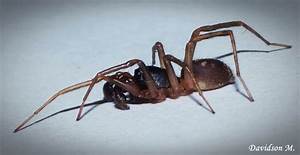
Label: ragno